James Woolley Summers

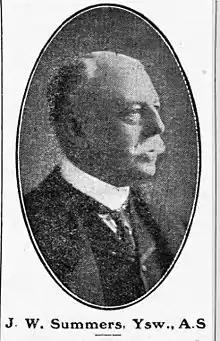
J W Summers MP (1910)

James Woolley Summers (24 March 1849 – 1 January 1913) was a British Liberal Party politician.